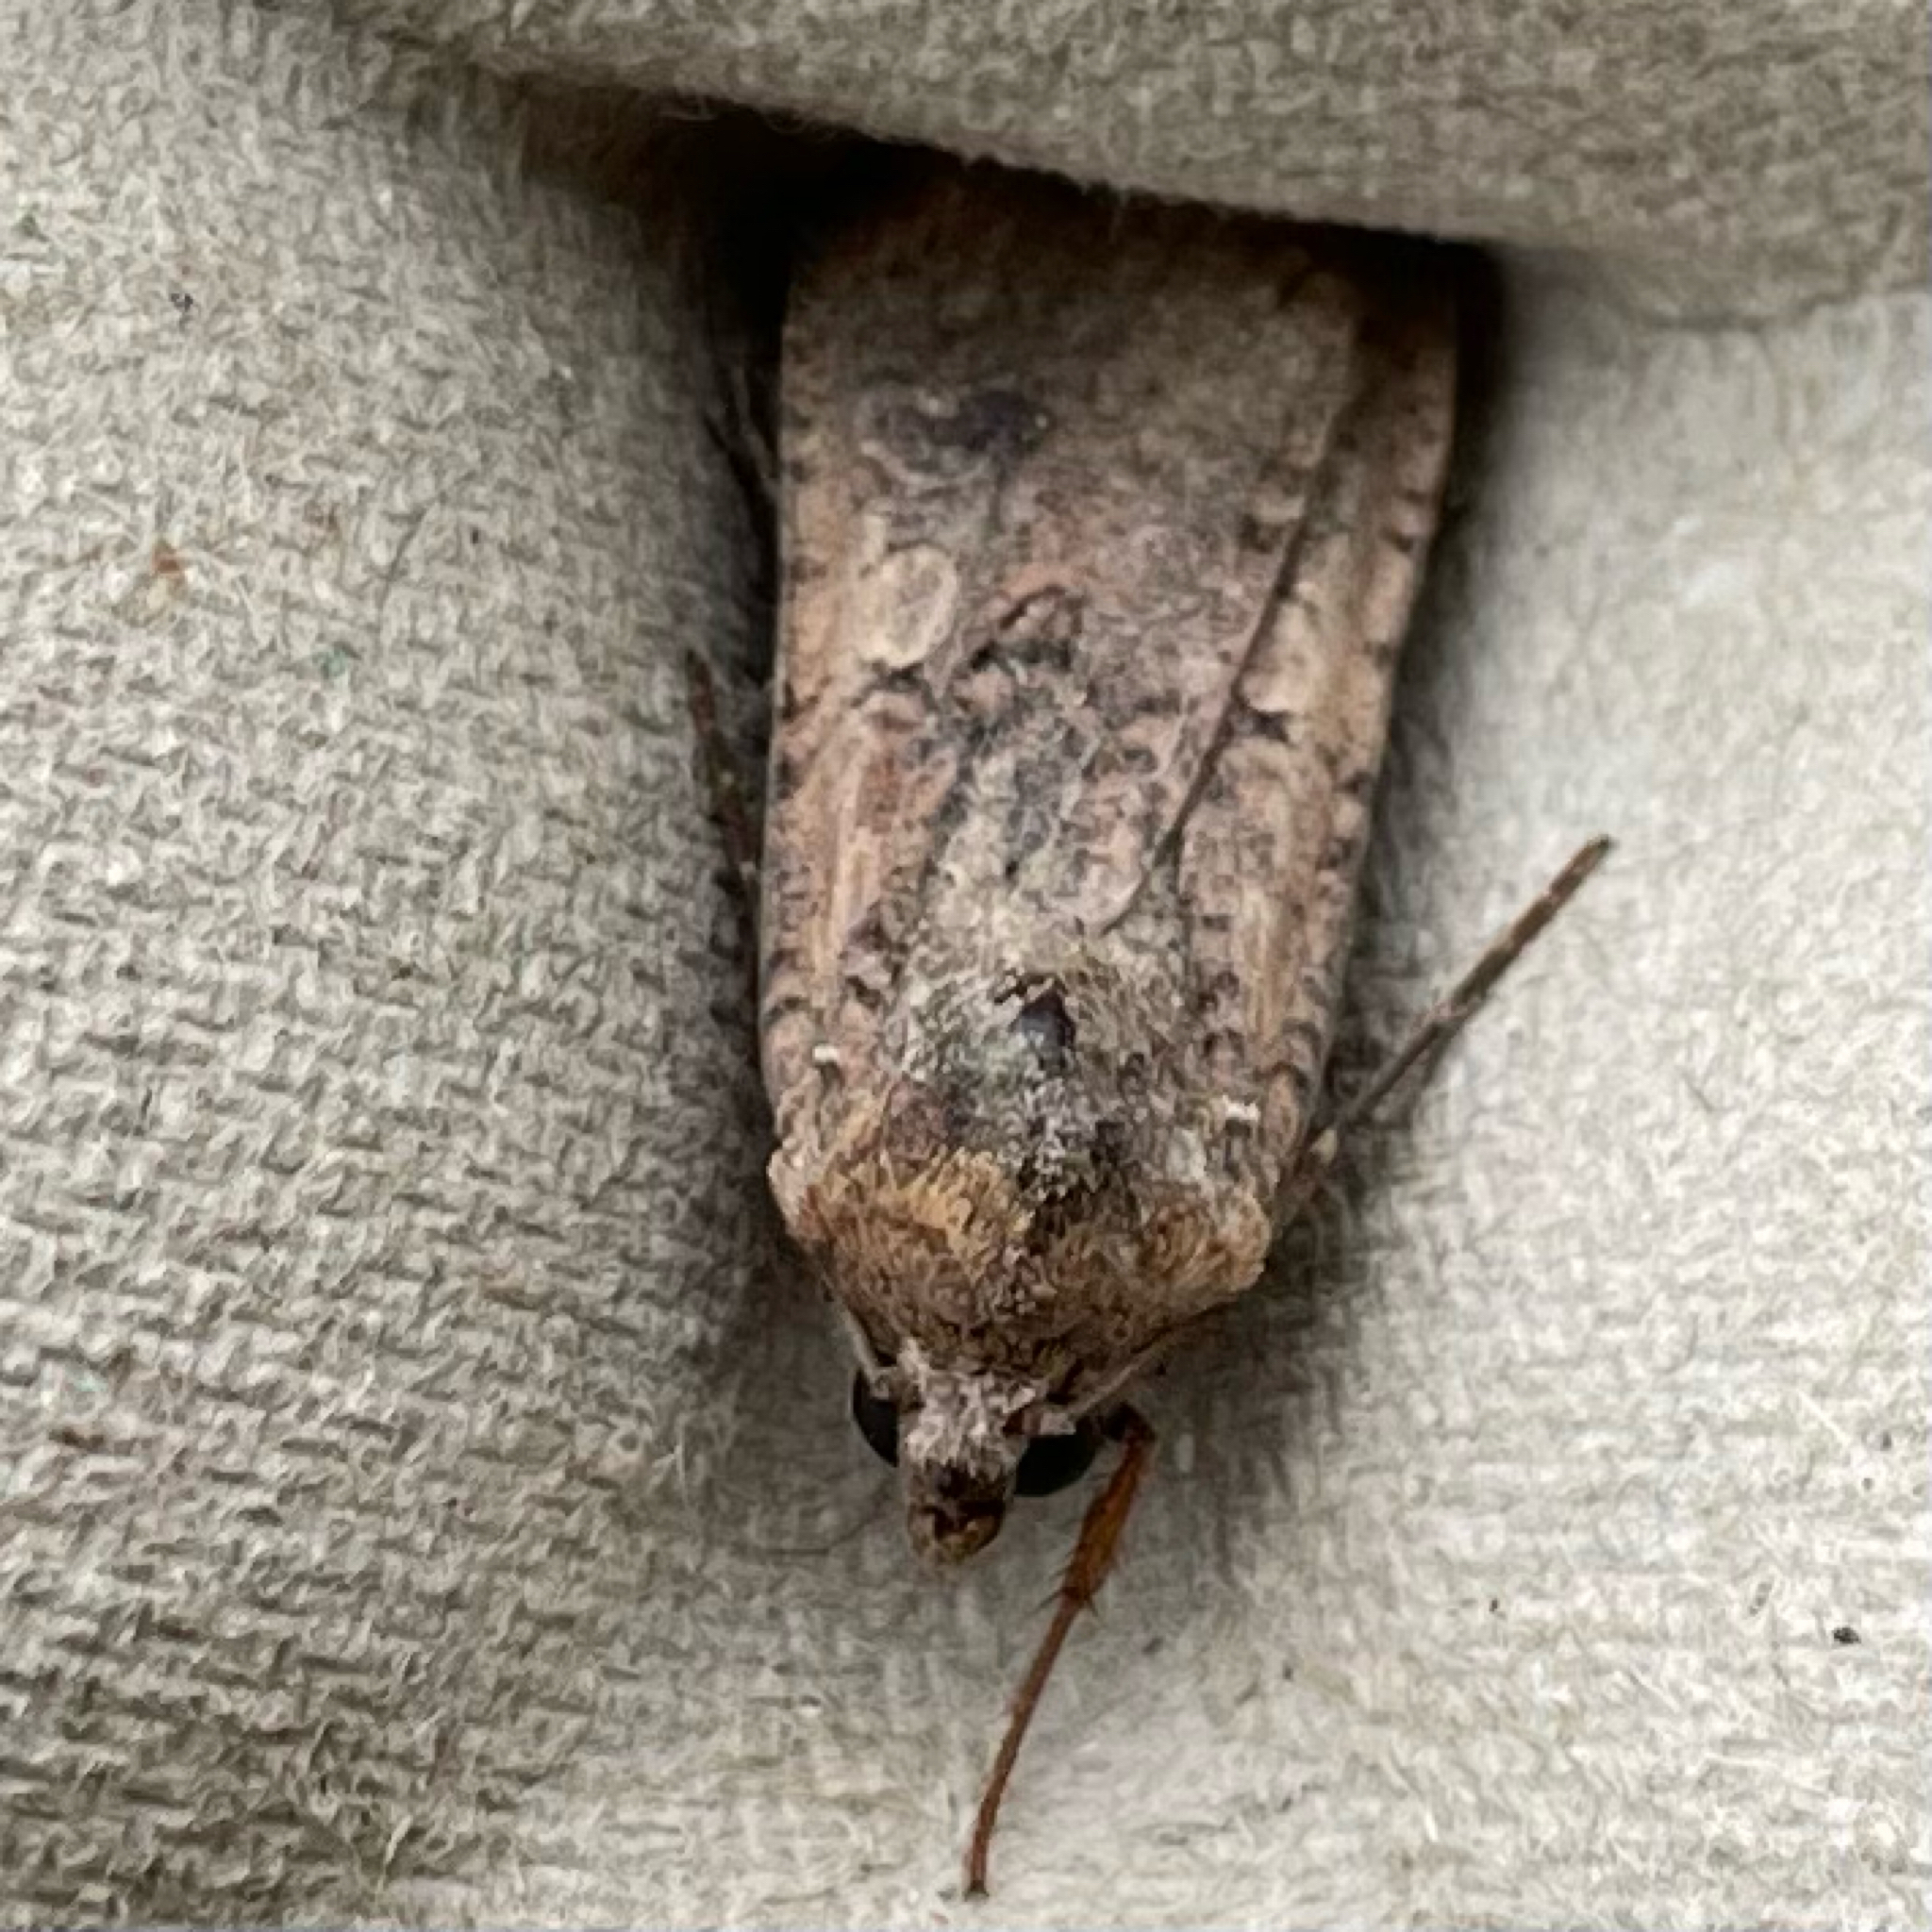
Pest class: cutworms